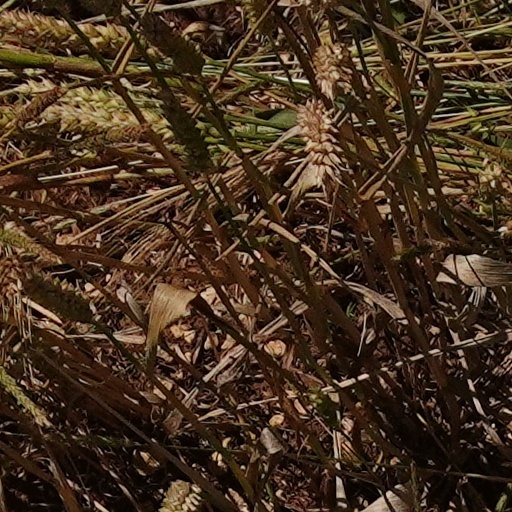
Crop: wheat